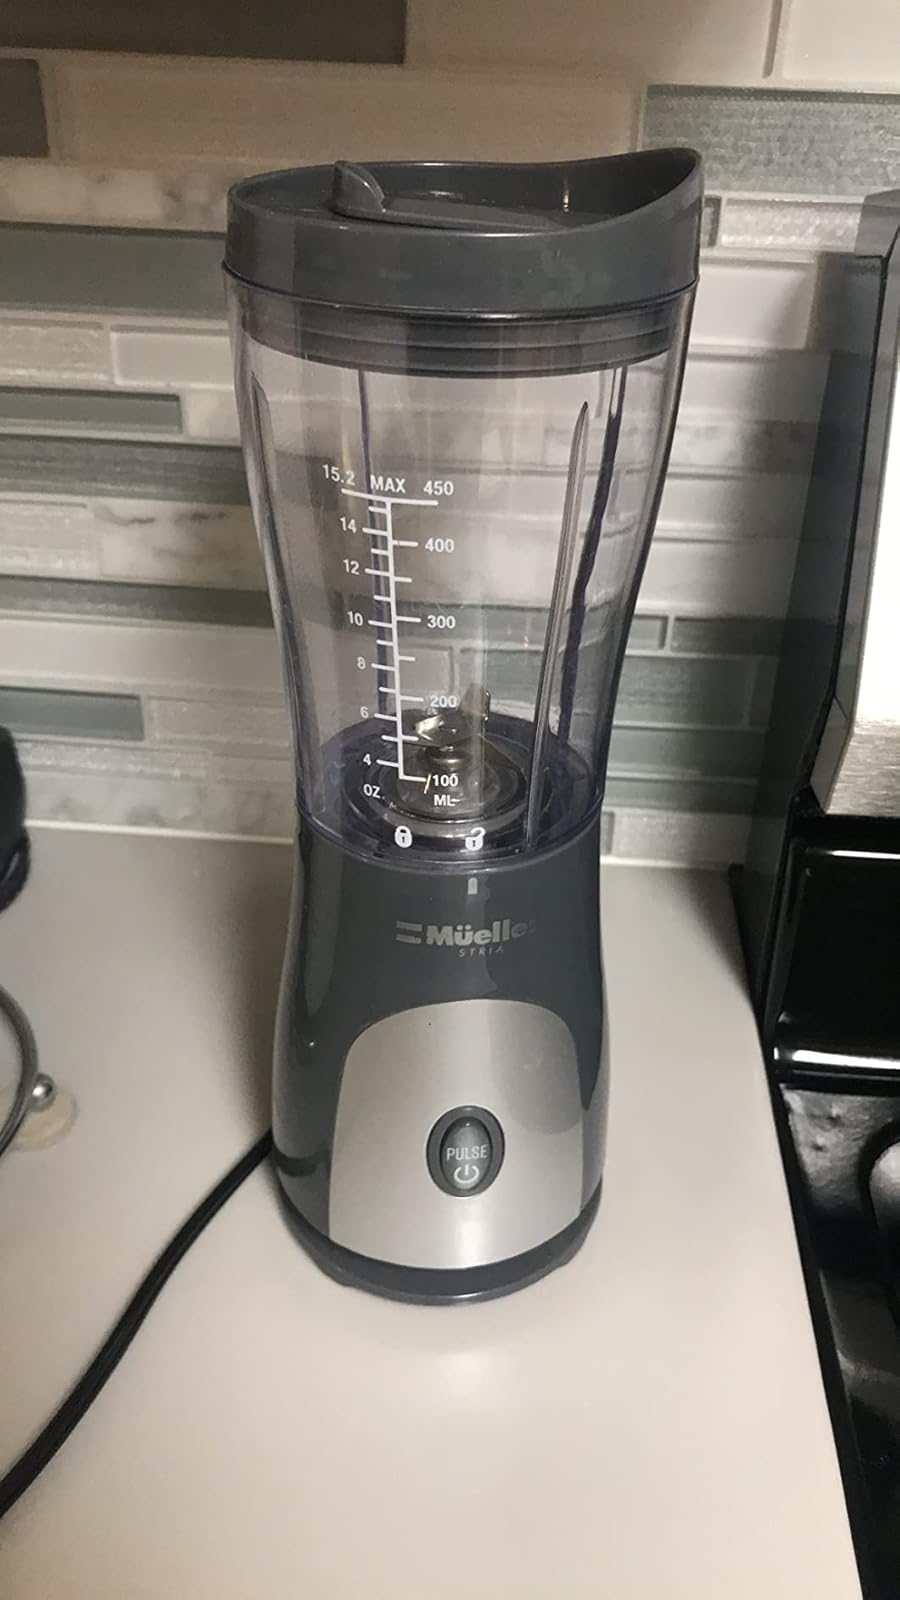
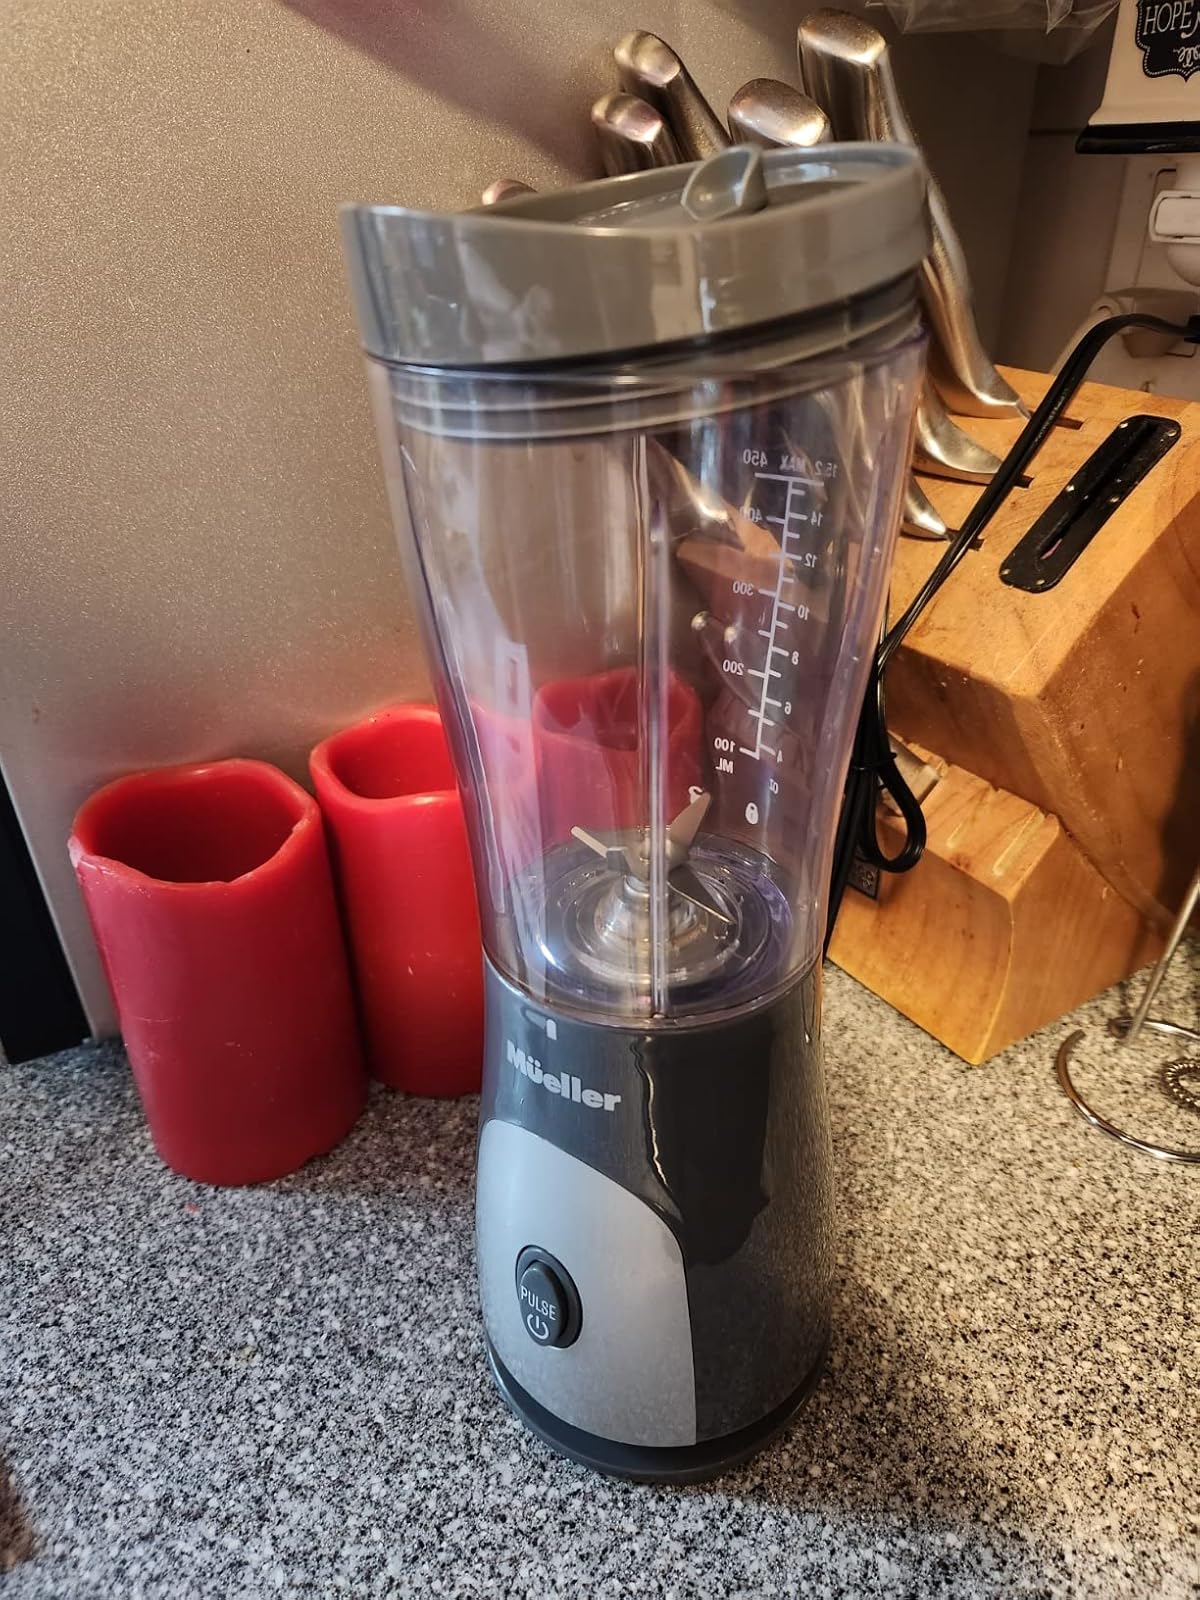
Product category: items_blender
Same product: yes